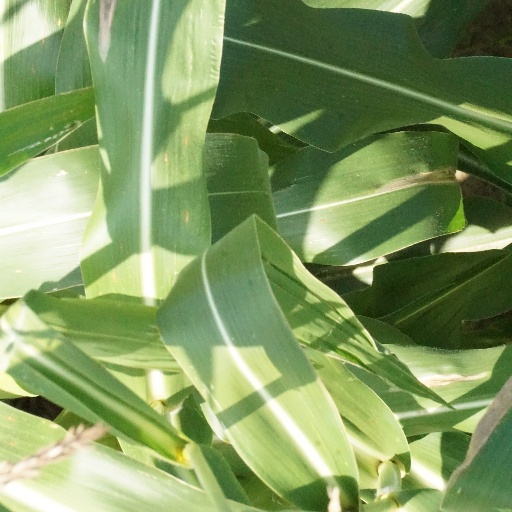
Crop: maize; corn